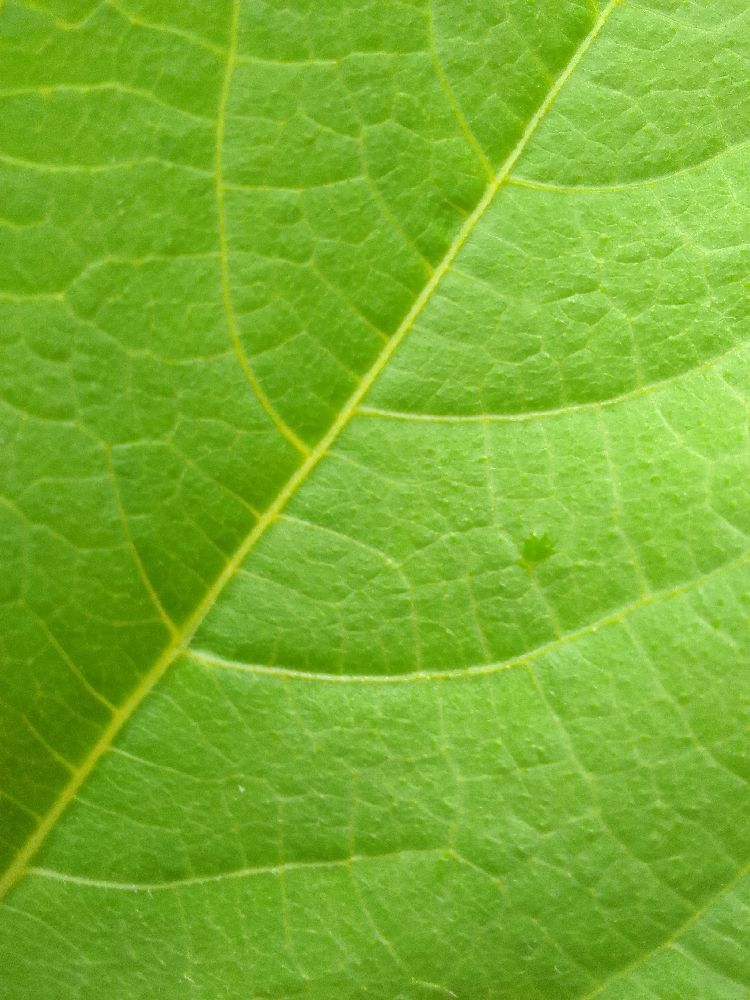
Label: healthy